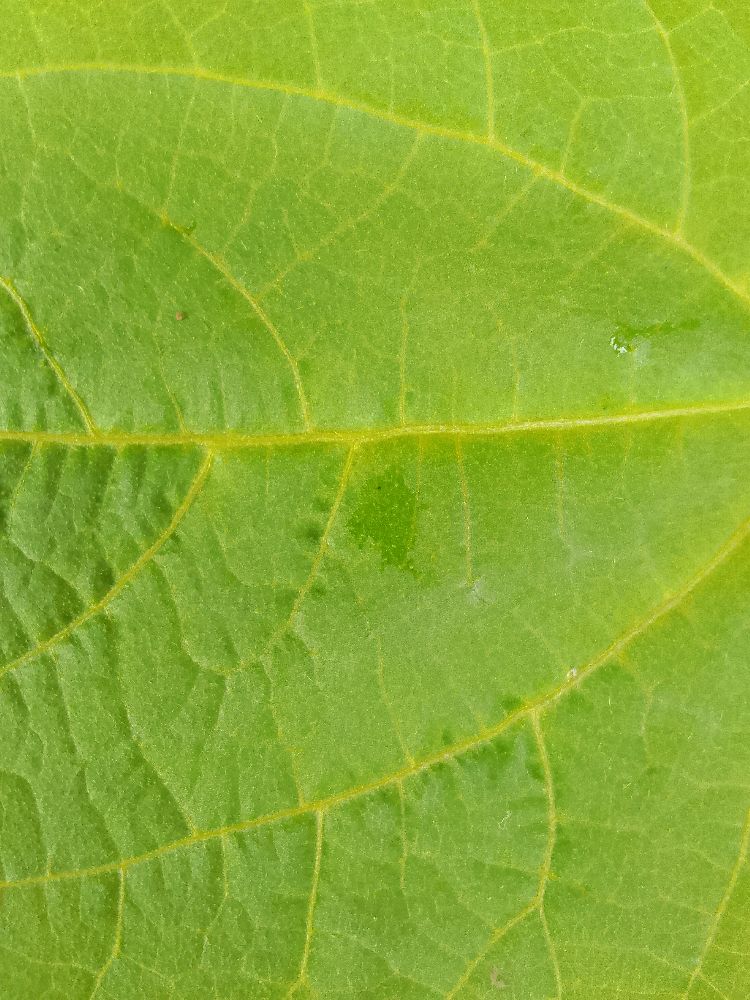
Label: healthy